Reog

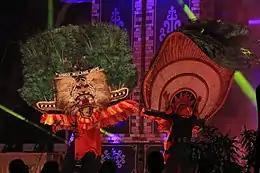
Singo Barong performance at Festival Reog Nasional in Ponorogo, East Java, Indonesia.

The Reog dance of Ponorogo involves a lion figure known as the "". "Singo Barong" is a large mask usually made from a tiger's or leopard's head skin, on the mask is a large fan adorned with real peafowl feathers. The Singo Barong mask is notoriously heavy and the dancer of the Singo Barong has to carry the mask of about 30 – 40 kg in weight and is supported by the strength of their teeth.